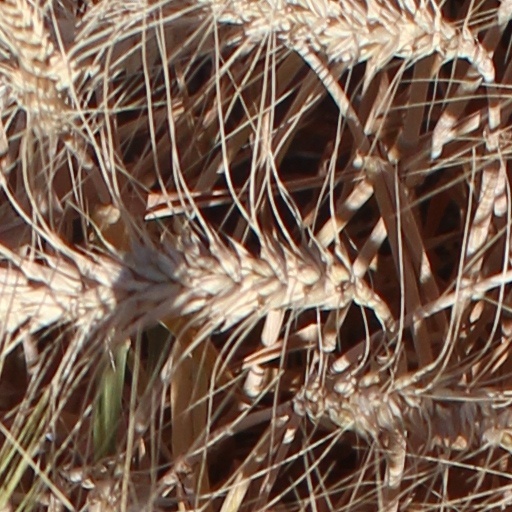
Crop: wheat